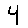
Label: 4